Towers Department Stores

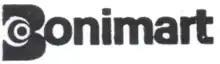
Logo of Bonimart stores in Quebec

In Quebec, the chain traded as Towers in the 1960s. The name was changed to Bonimart in April 1971, starting with the stores in the Greater Montreal, as part of a program by owner Oshawa Group to promote the French character among its subsidiaries in the province.